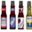
Label: bottle